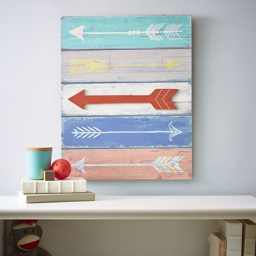
nomad : brightly colored and stylized arrows decorate the faux planks of this rustic - looking wall decor .